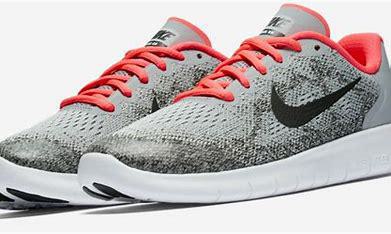
Brand: Nike
Model: Free RN 2017